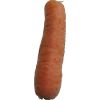
Label: Carrot 1